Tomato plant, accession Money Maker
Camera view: bottom (45 deg); turntable rotation: 150 degrees
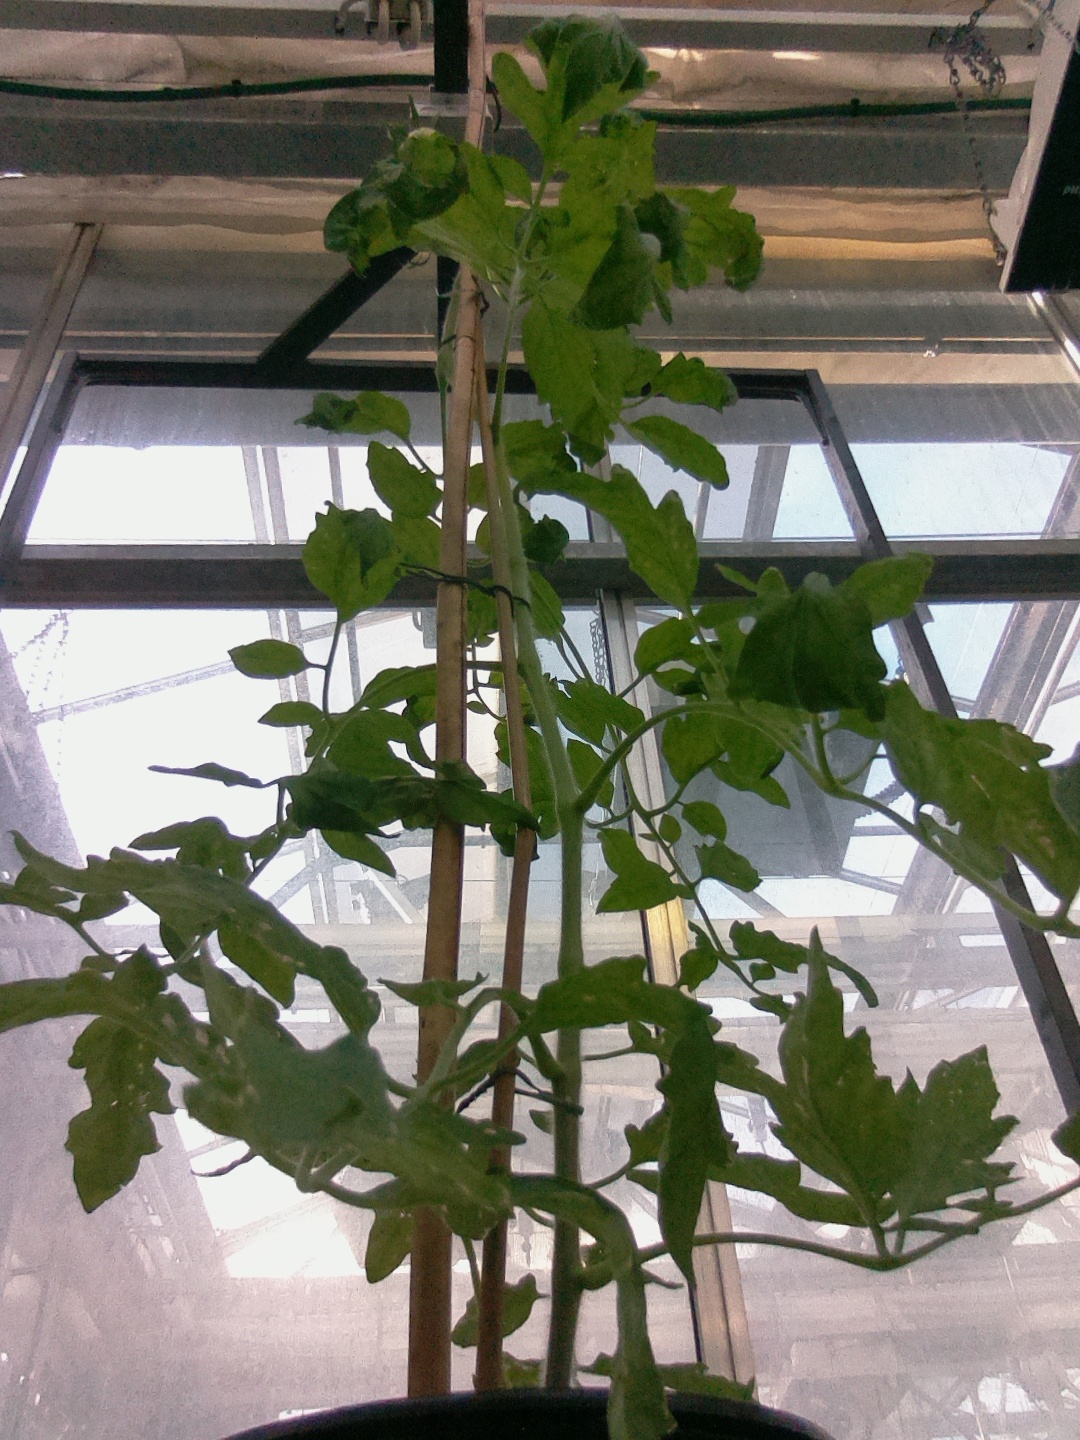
BBCH growth stage 73: 30%-40% of final fruit size